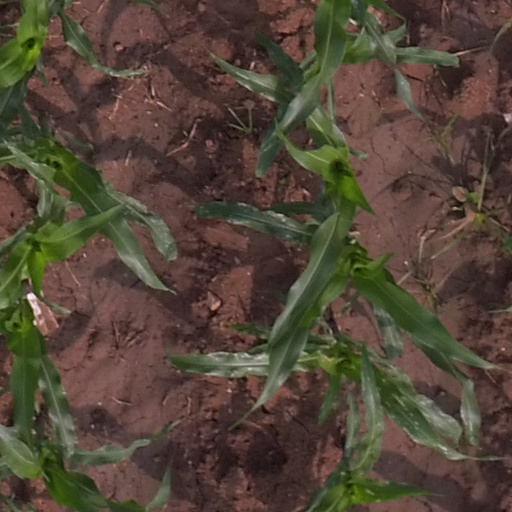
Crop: maize; corn